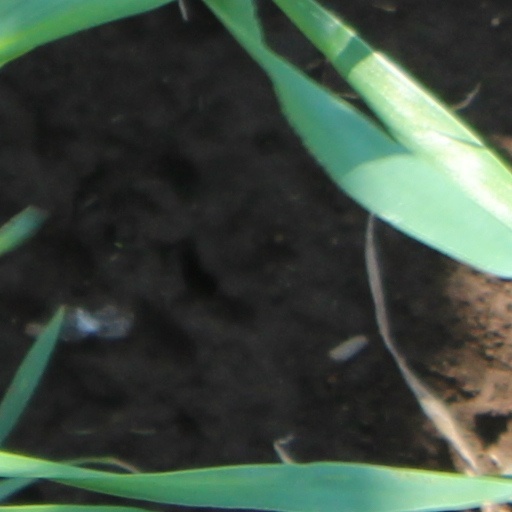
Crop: wheat